Shojae Khalilzadeh

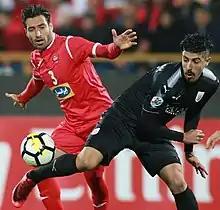
Khalilzadeh with a striker Baghdad Bounedjah during a 2018 ACL.

Regarded as one of the most reliable a defenders in the AFC Champions League in high-pressure situations. He is known for his awareness, carrying the ball forward and also showed some impressive offensive ability. He is highly regarded by the fans and coaches for his on-the-pitch bravery. Khalilzadeh is the preferred defender for most coaches, especially the Croats Miroslav Blažević, Zlatko Kranjčar, Branko Ivanković and Dragan Skočić.